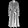
Label: Dress